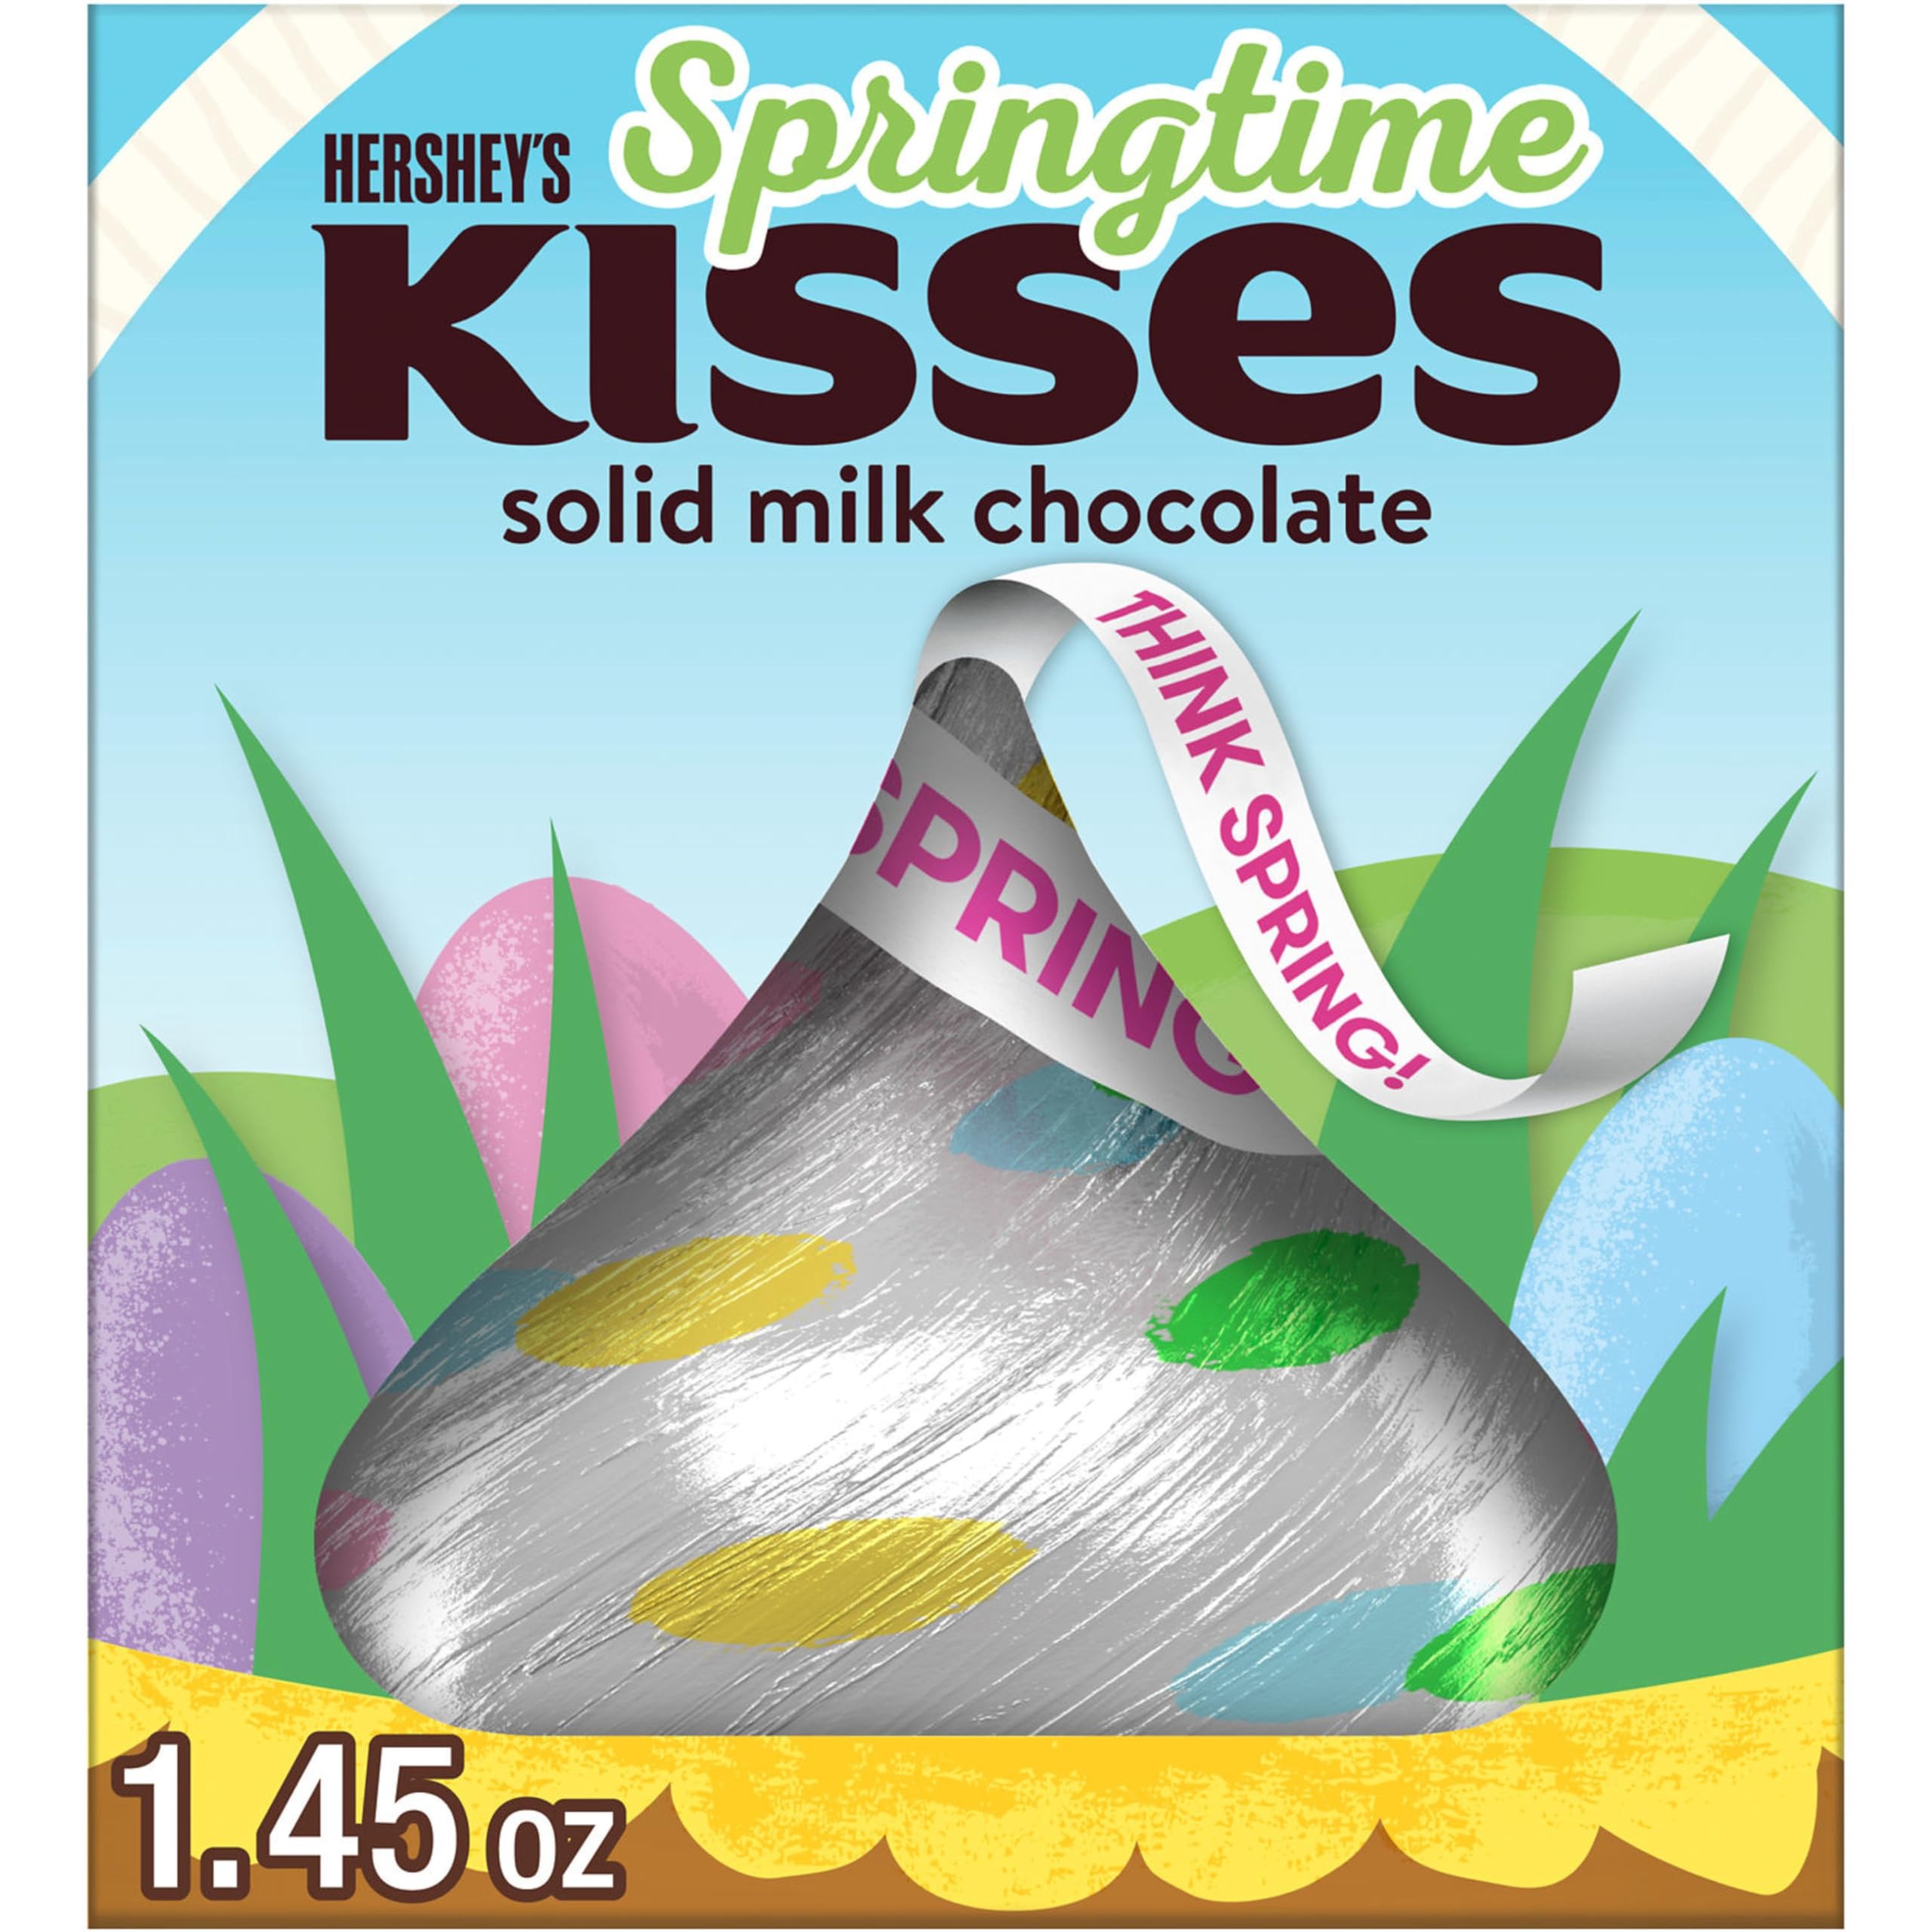
Item Name: HERSHEY'S KISSES Solid Milk Chocolate, Easter Candy Gift Box, 1.45 oz
Bullet Point 1: Contains one (1) 1.45-ounce gift box of HERSHEY'S KISSES Solid Milk Chocolate Candy
Bullet Point 2: Let HERSHEY'S KISSES candy be the star at your next Easter gathering by stuffing Easter baskets or breaking this candy up to share with friends
Bullet Point 3: Kosher and gluten free chocolate candy wrapped in pastel patterned foil for lasting freshness and convenience
Bullet Point 4: Stuff graduation party favors, anniversary presents and birthday candy bags with HERSHEY'S KISSES milk chocolate candy
Bullet Point 5: Prepare Easter baskets with creamy milk chocolate HERSHEY'S KISSES treats for a delicious seasonal surprise that gets everyone excited for spring
Value: 1.45
Unit: Ounce

Price: 1.99